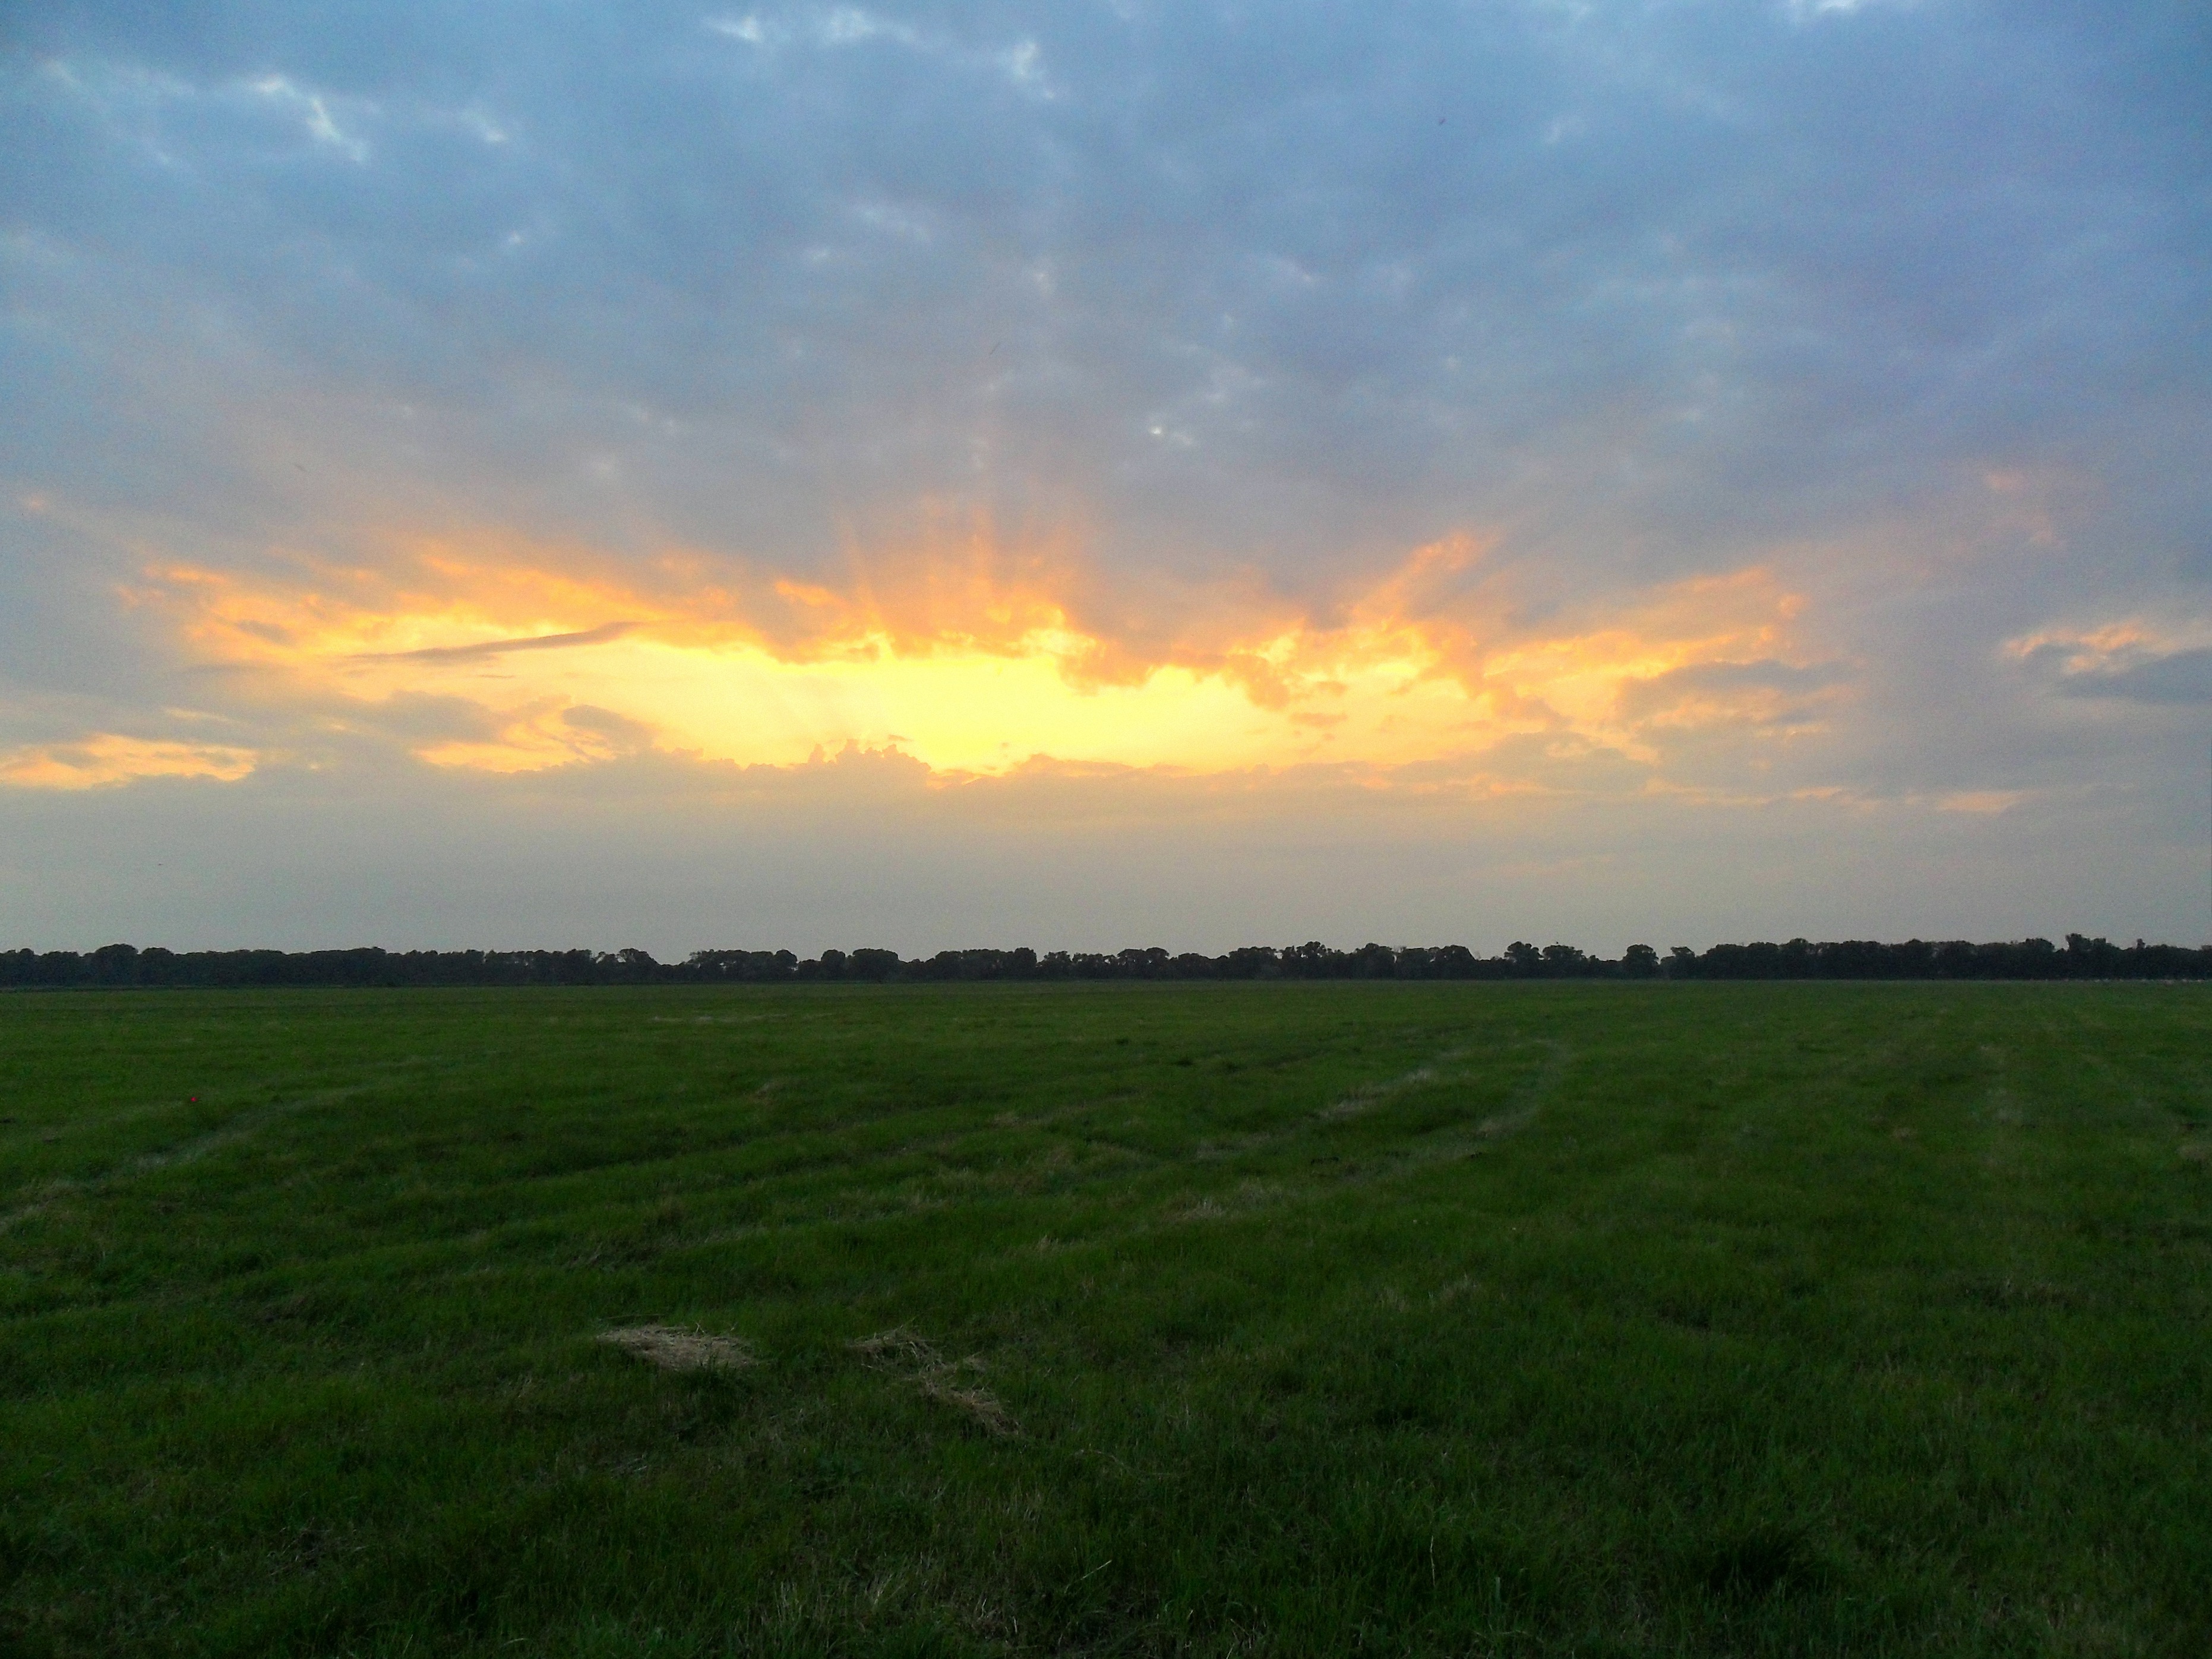
landscape, nature, grass, horizon, marsh, cloud, sky, sun, sunrise, sunset, field, meadow, prairie, sunlight, morning, hill, dawn, summer, dusk, evening, romance, agriculture, savanna, plain, clouds, grassland, wetland, plateau, habitat, ecosystem, abendstimmung, afterglow, evening sky, steppe, arable, rural area, natural environment, atmospheric phenomenon, grass family